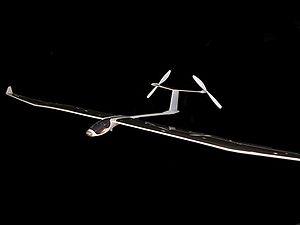
Solar Impulse désigne deux avions solaires construits à l'initiative des Suisses Bertrand Piccard et André Borschberg, à l'École polytechnique fédérale de Lausanne. Les deux pilotes en assurent le développement depuis 2003. Le projet vise à construire puis à faire voler de nuit comme de jour, sans carburant ni émission polluante pendant le vol, un avion monoplace à moteurs électriques alimentés uniquement par l'énergie solaire, jusqu’à effectuer un tour du monde.